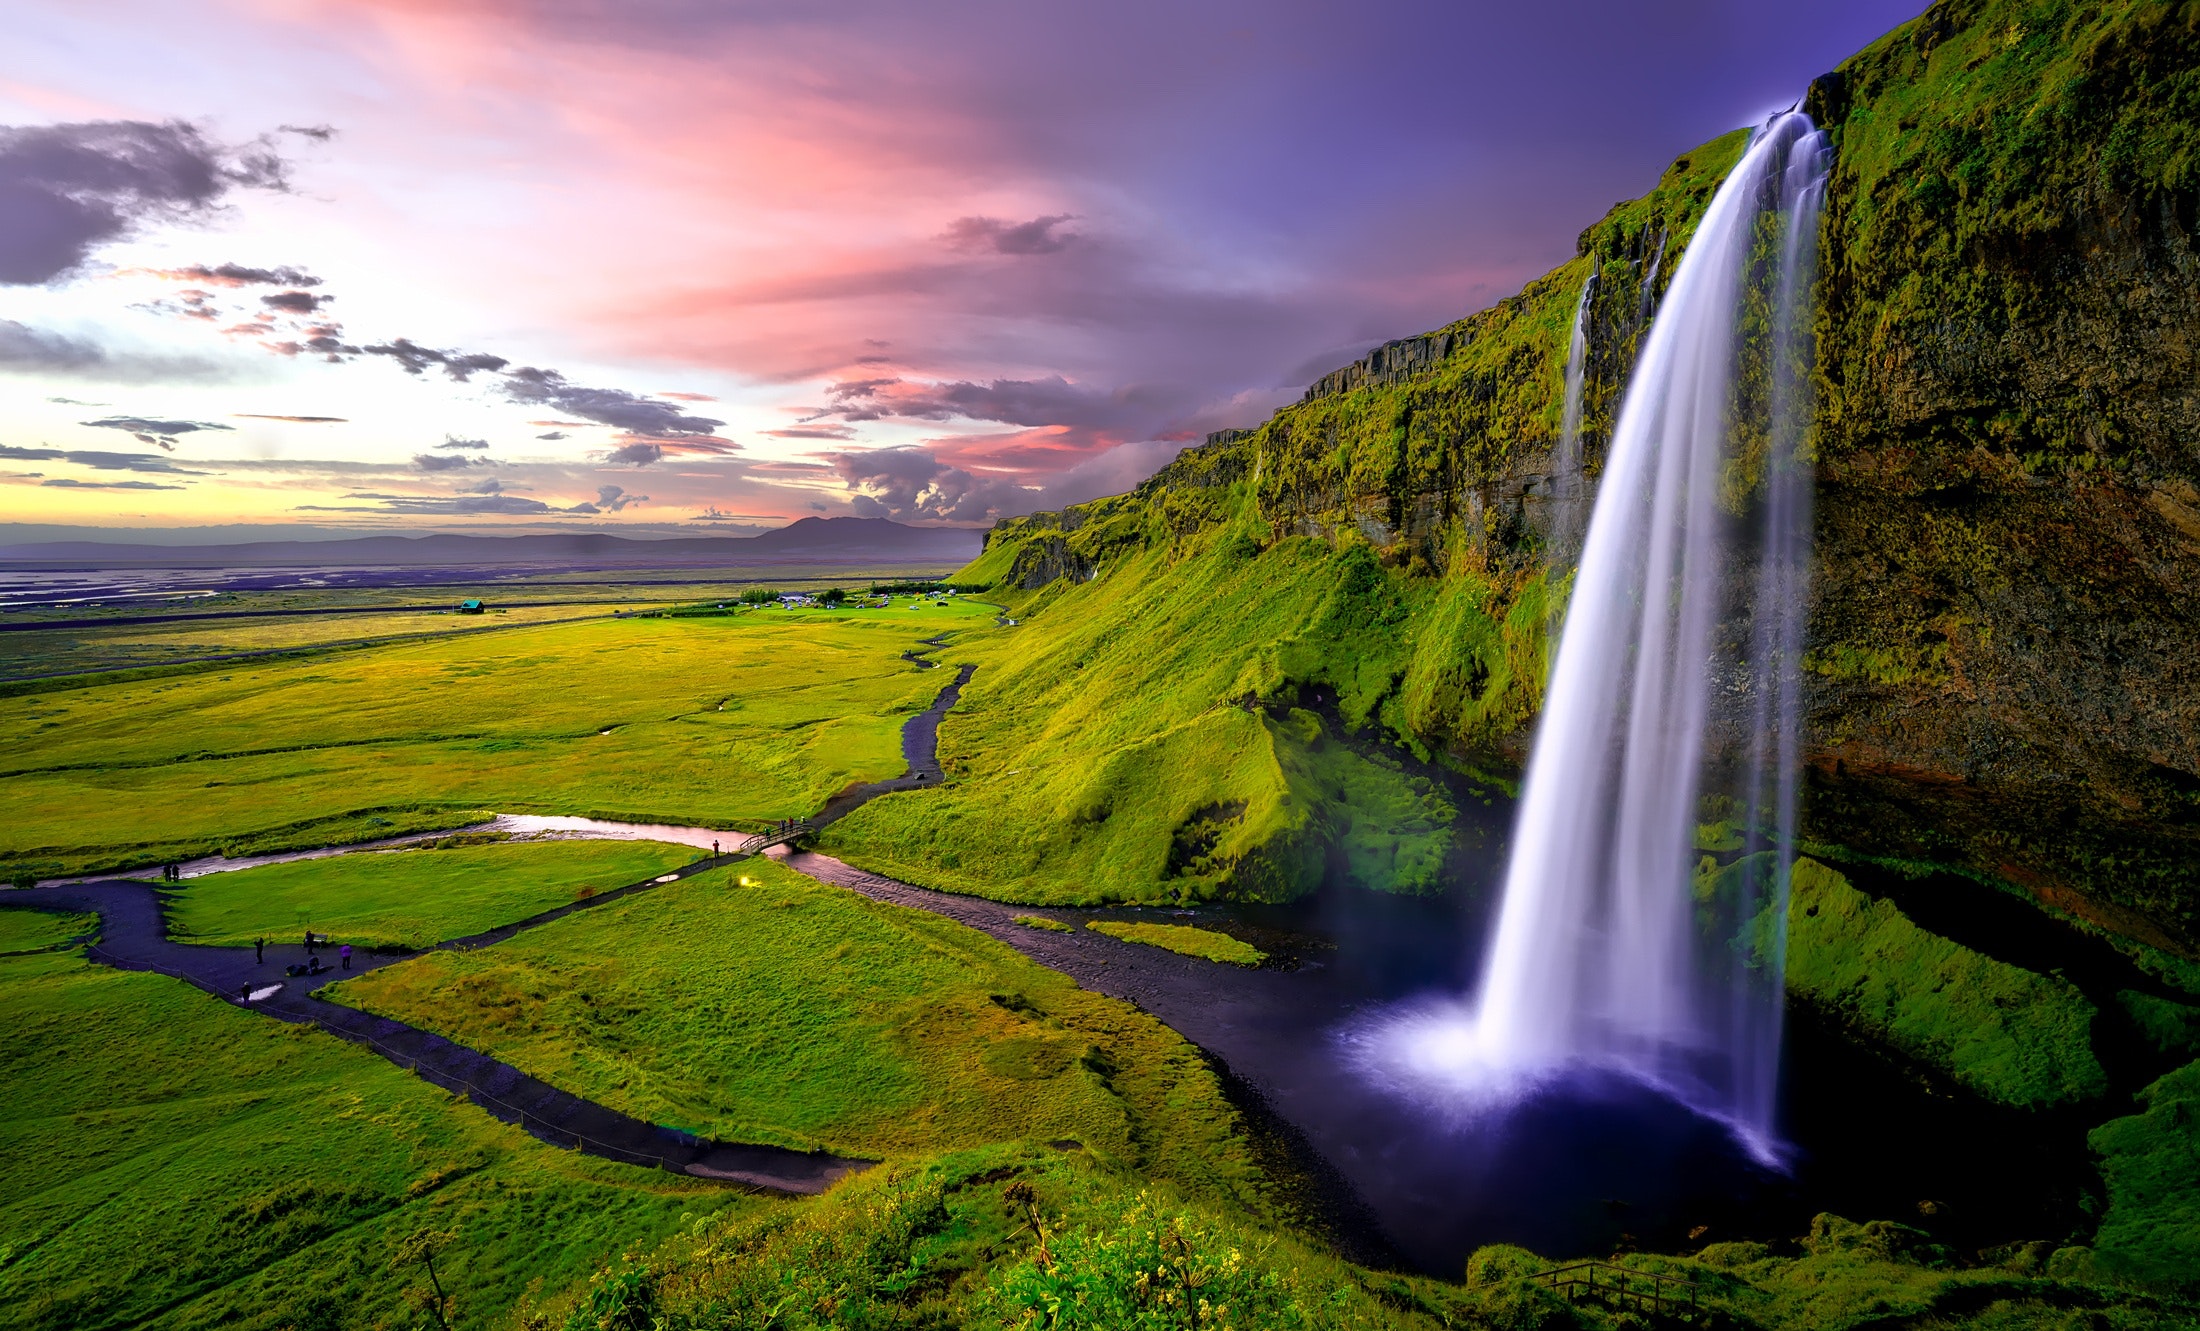
waterfall, natural landscape, nature, water resources, water, watercourse, landscape, sky, water feature, highland, world, plant, theatrical scenery, national park, river, mountain, meteorological phenomenon, hill